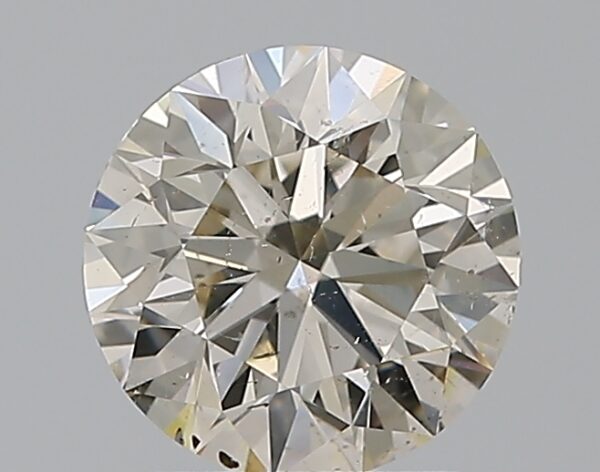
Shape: round
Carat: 1.5
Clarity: SI2
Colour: L
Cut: EX
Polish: EX
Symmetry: EX
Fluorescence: F
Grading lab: GIA
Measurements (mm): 7.27 x 7.32 x 4.57